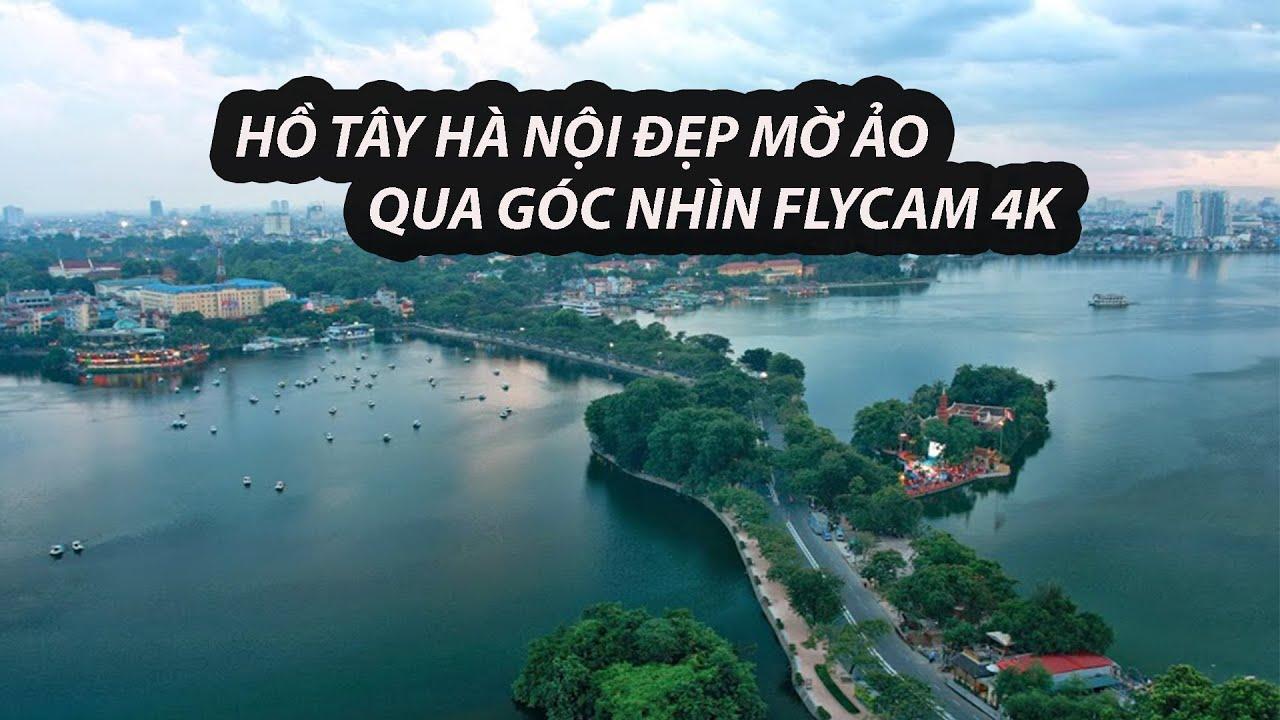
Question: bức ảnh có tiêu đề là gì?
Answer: hồ tây hà nội đẹp mờ ảo qua góc nhìn flycam 4 k